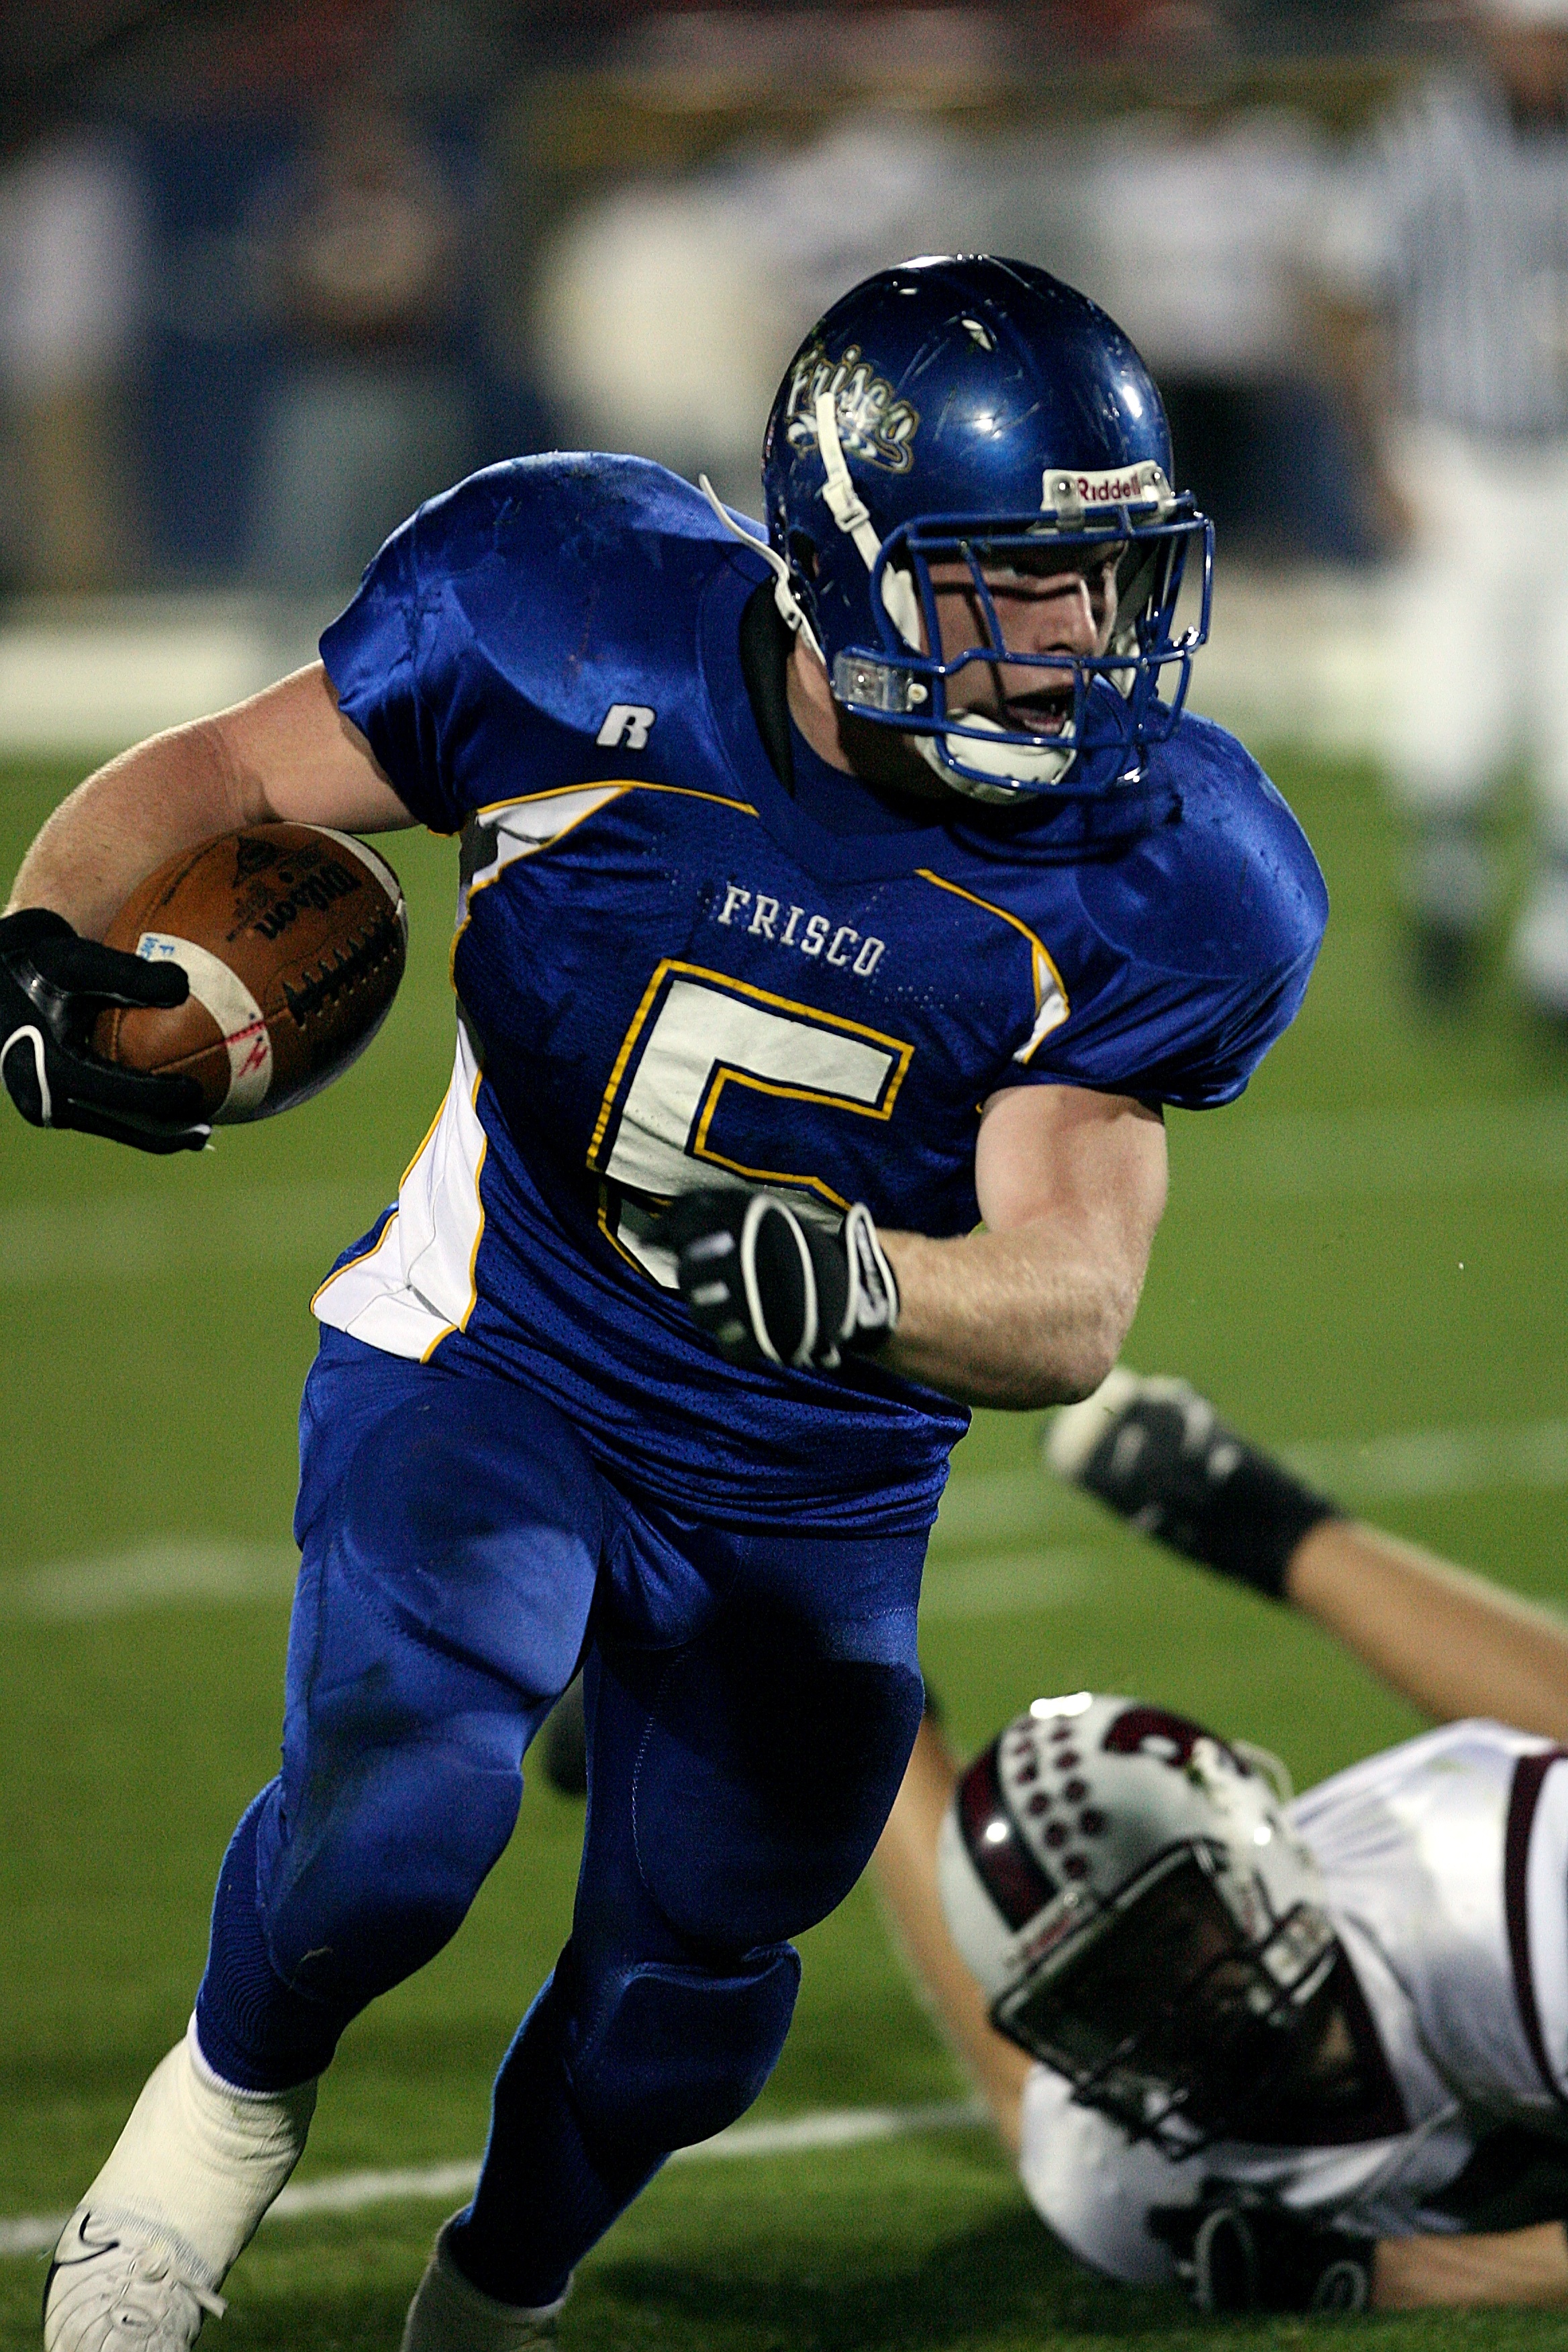
sport, field, game, play, male, green, action, soccer, runner, playing, football, headgear, player, activity, outdoors, competition, american football, sports, helmet, ball, texas, leader, touchdown, tackle, football player, offense, ball carrier, gridiron, running back, competitor, ball game, tailback, sports balls, american football field, canadian football, arena football, football equipment and supplies, gridiron football, protective equipment in gridiron football